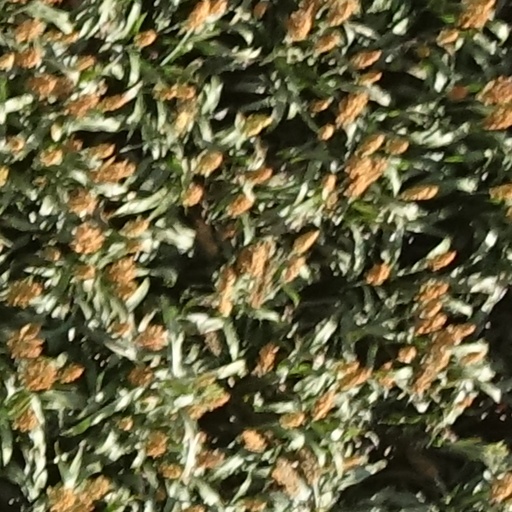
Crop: sorghum